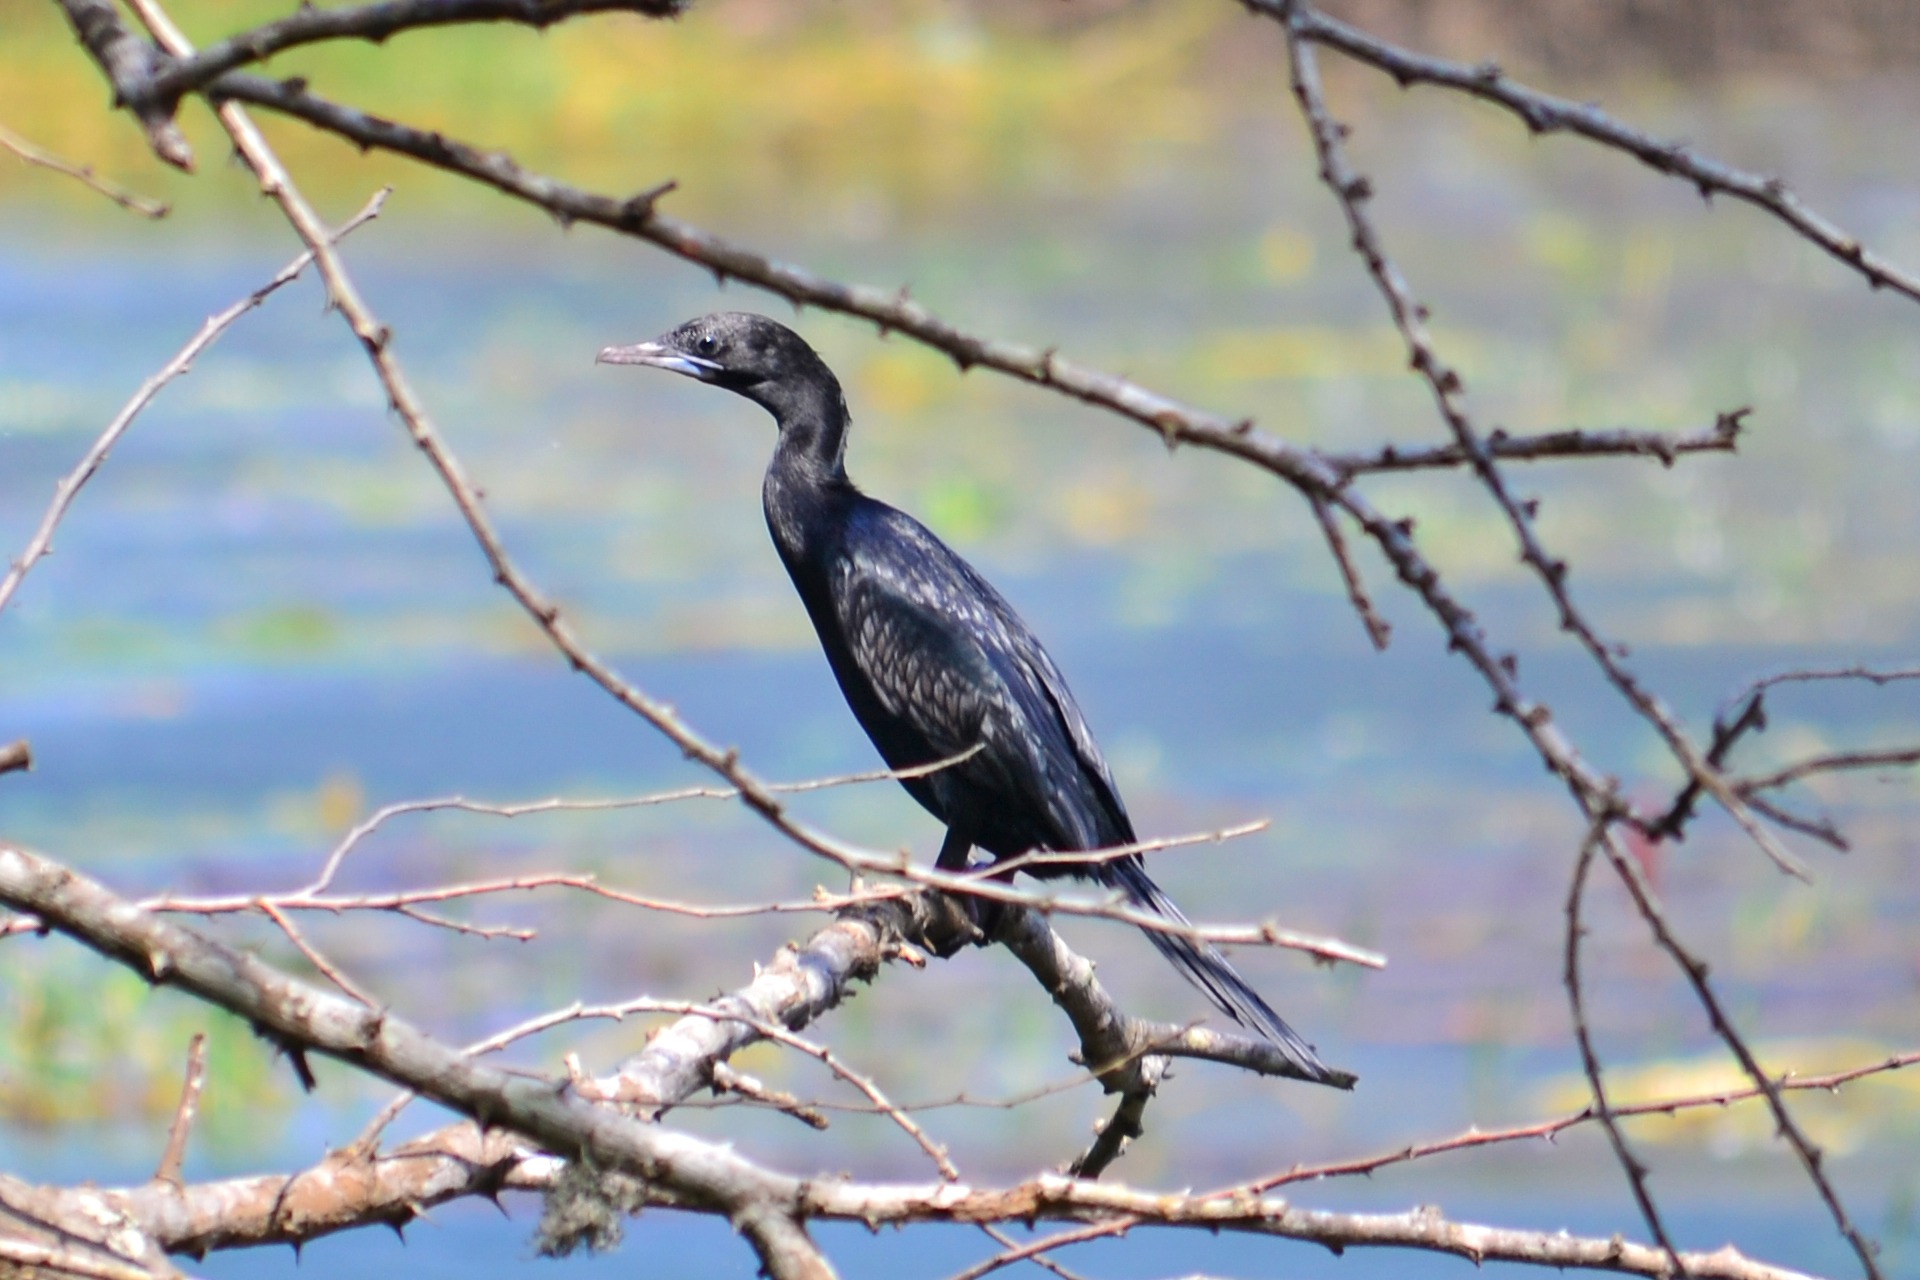
branch, bird, fly, beak, fauna, wild life, vertebrate, water bird, sri lanka, ceylon, perching bird, mawanella, nikawaratiya, comoran